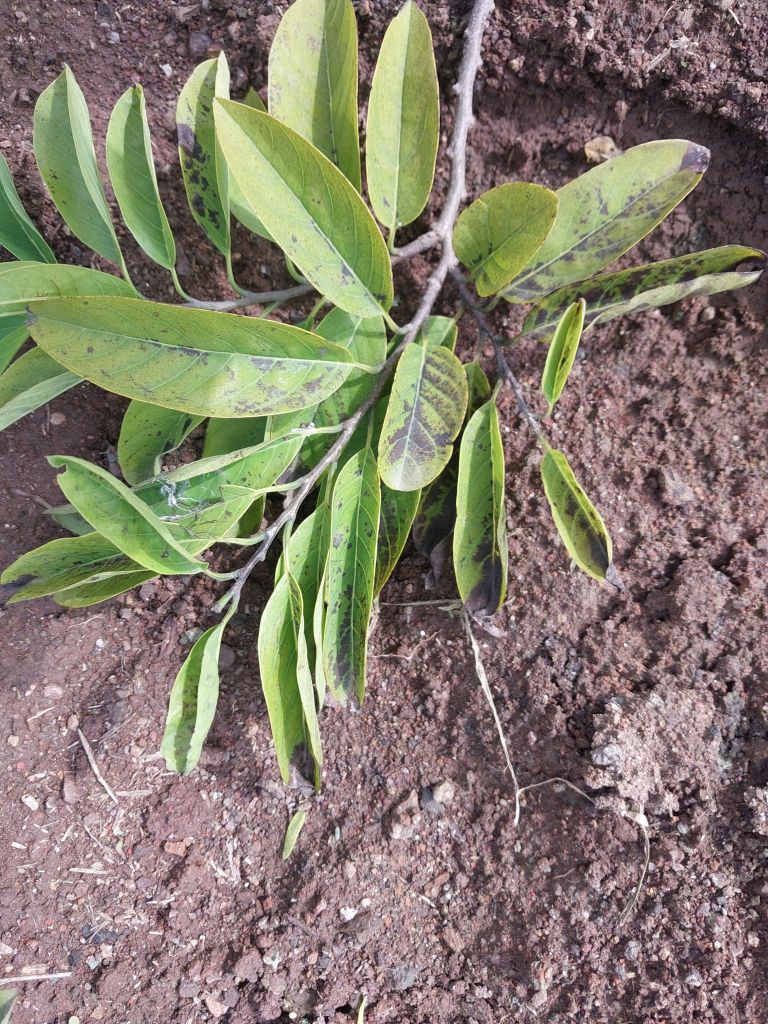
Disease label: Leaf spot on Leaves